The Lie (1992 film)

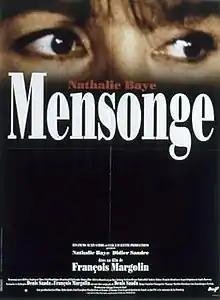
Poster

Mensonge (The Lie) is a 1992 French drama film directed by François Margolin starring Nathalie Baye as a woman who finds she has been infected by her husband with AIDS. He has been unable to tell her torn between the desire for her and his son and fears of her likely homophobic reaction. She eventually confronts him and explains that she is HIV positive and she has chosen to abort the pregnancy. The films ends with them reconciled and seeking to support each other.